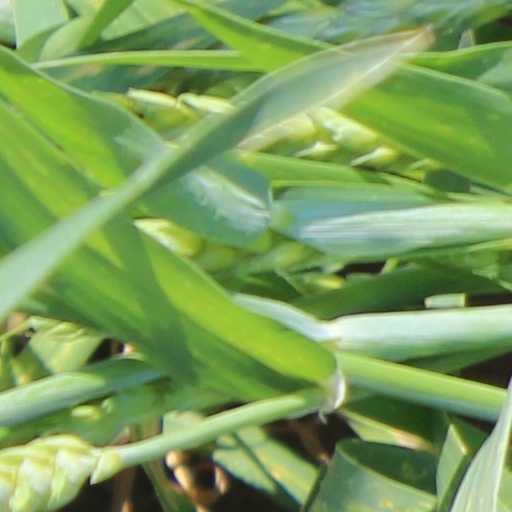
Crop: wheat